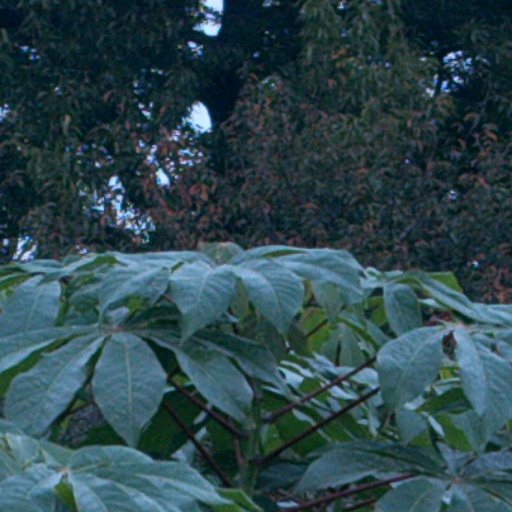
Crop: cassava